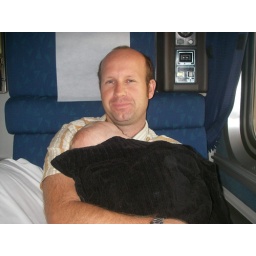
ahhh...back in our comfy train car